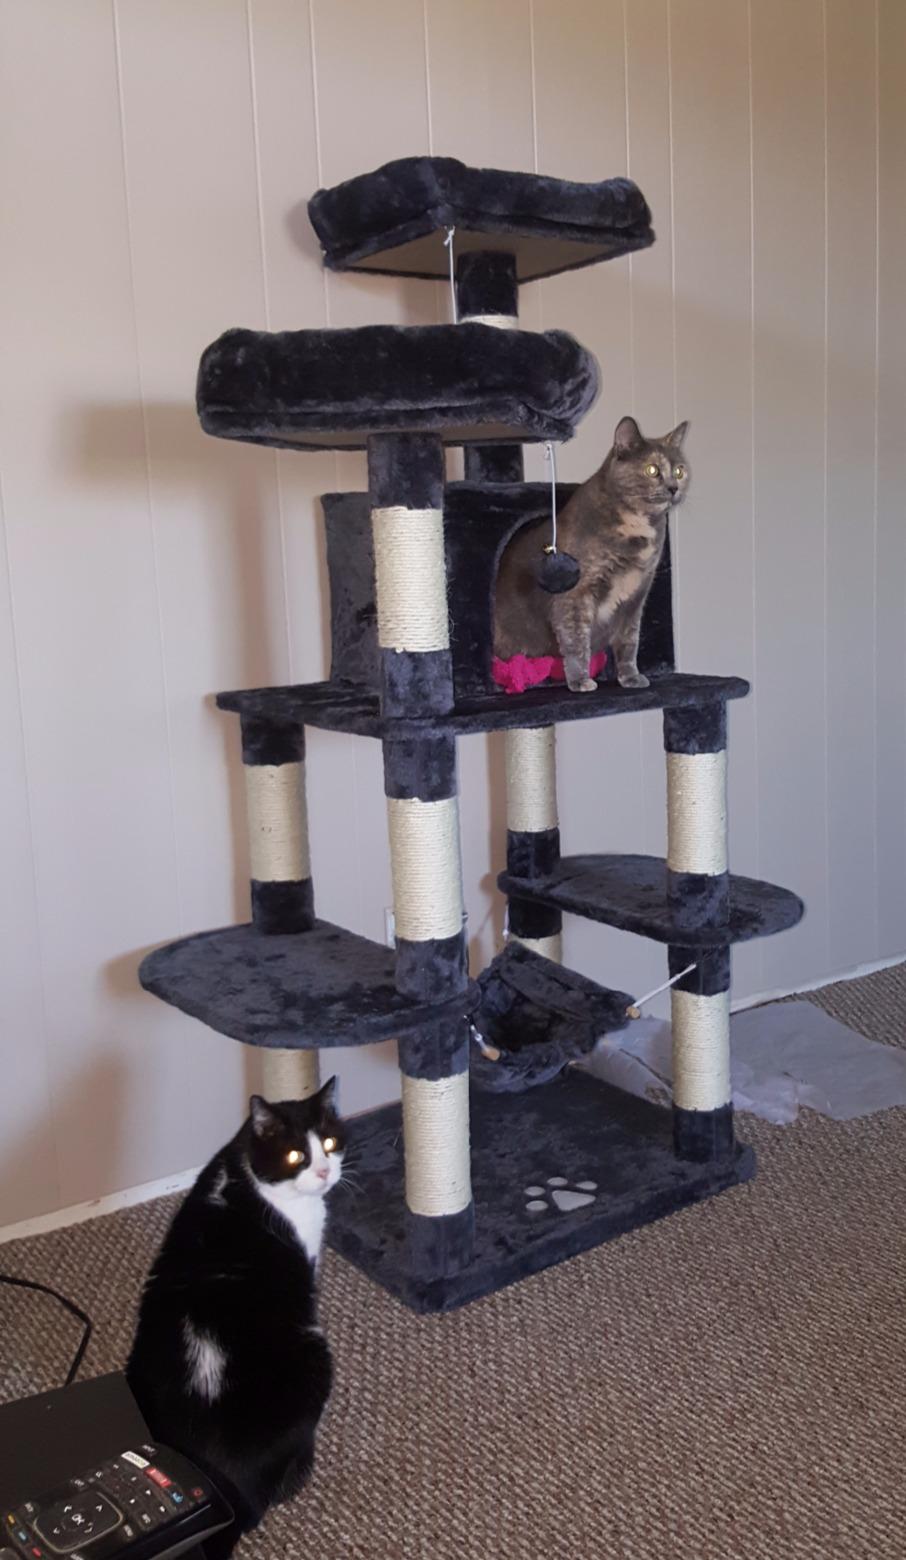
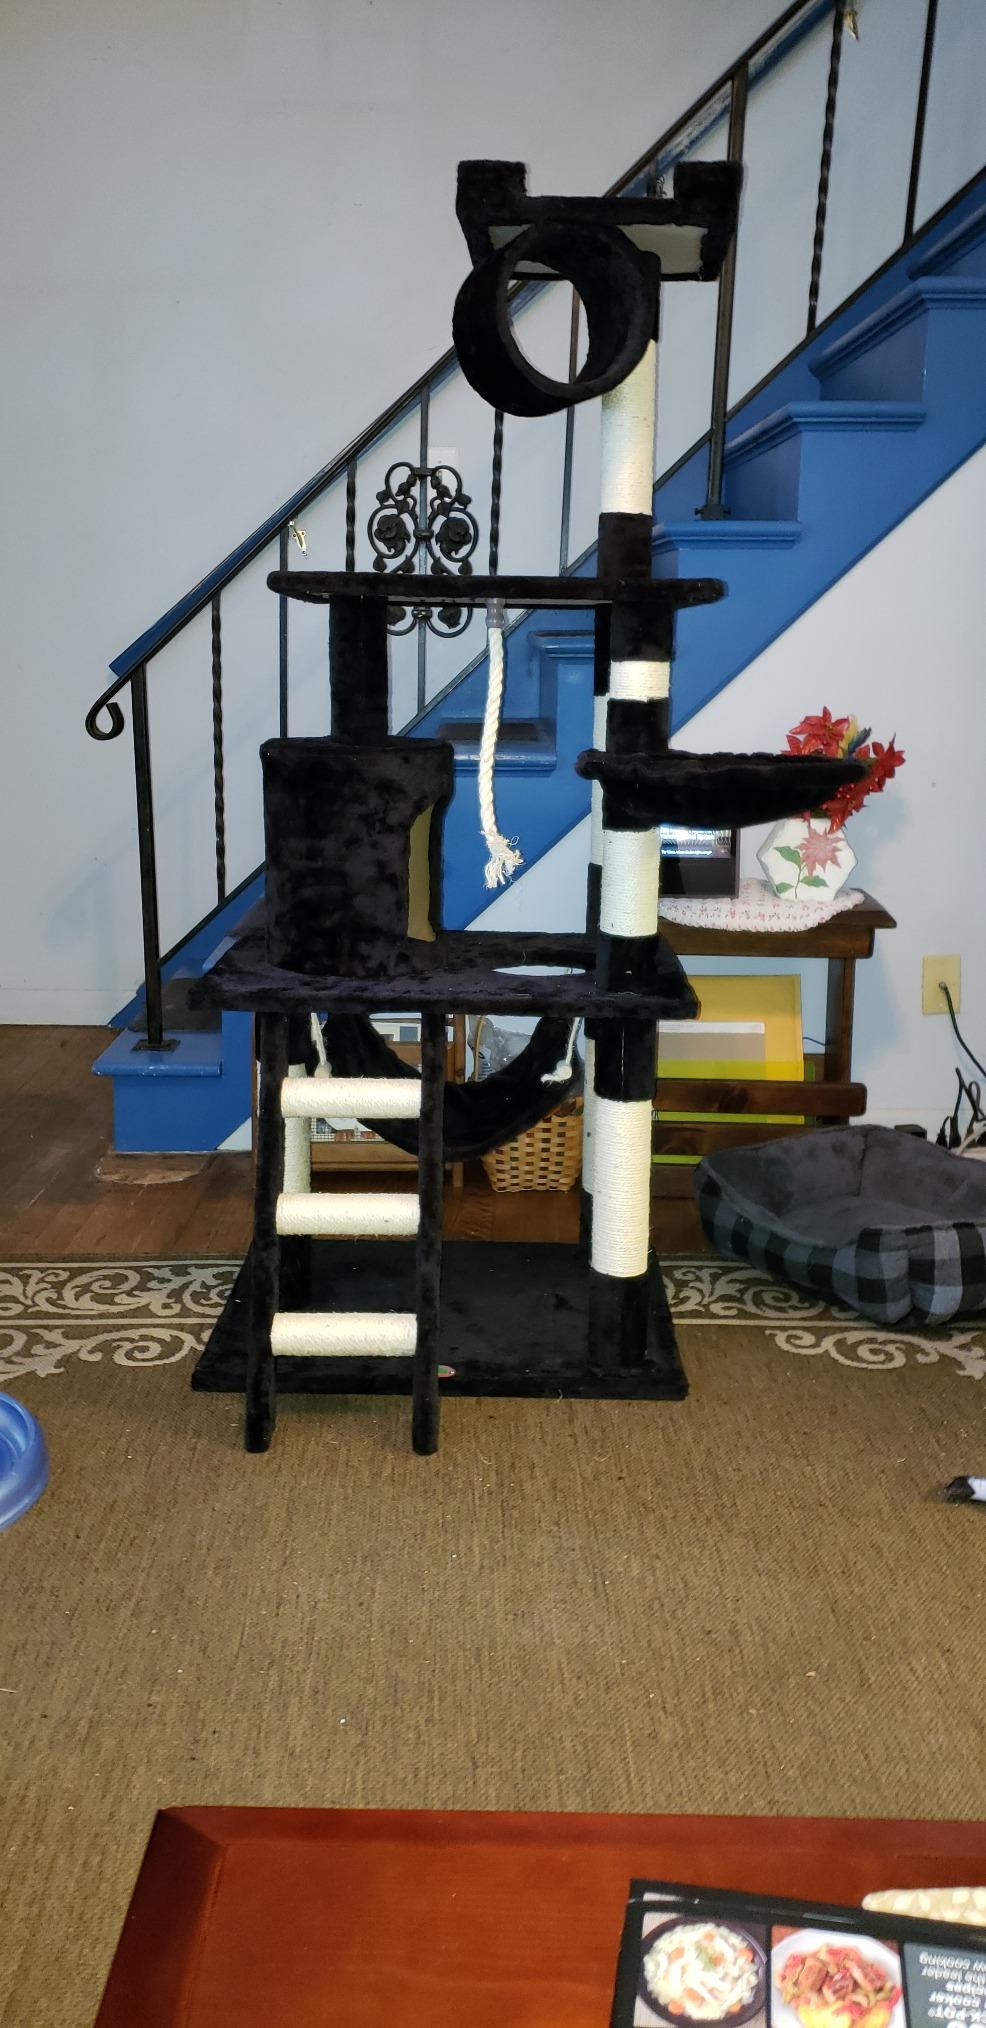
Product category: items_cat tree
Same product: no